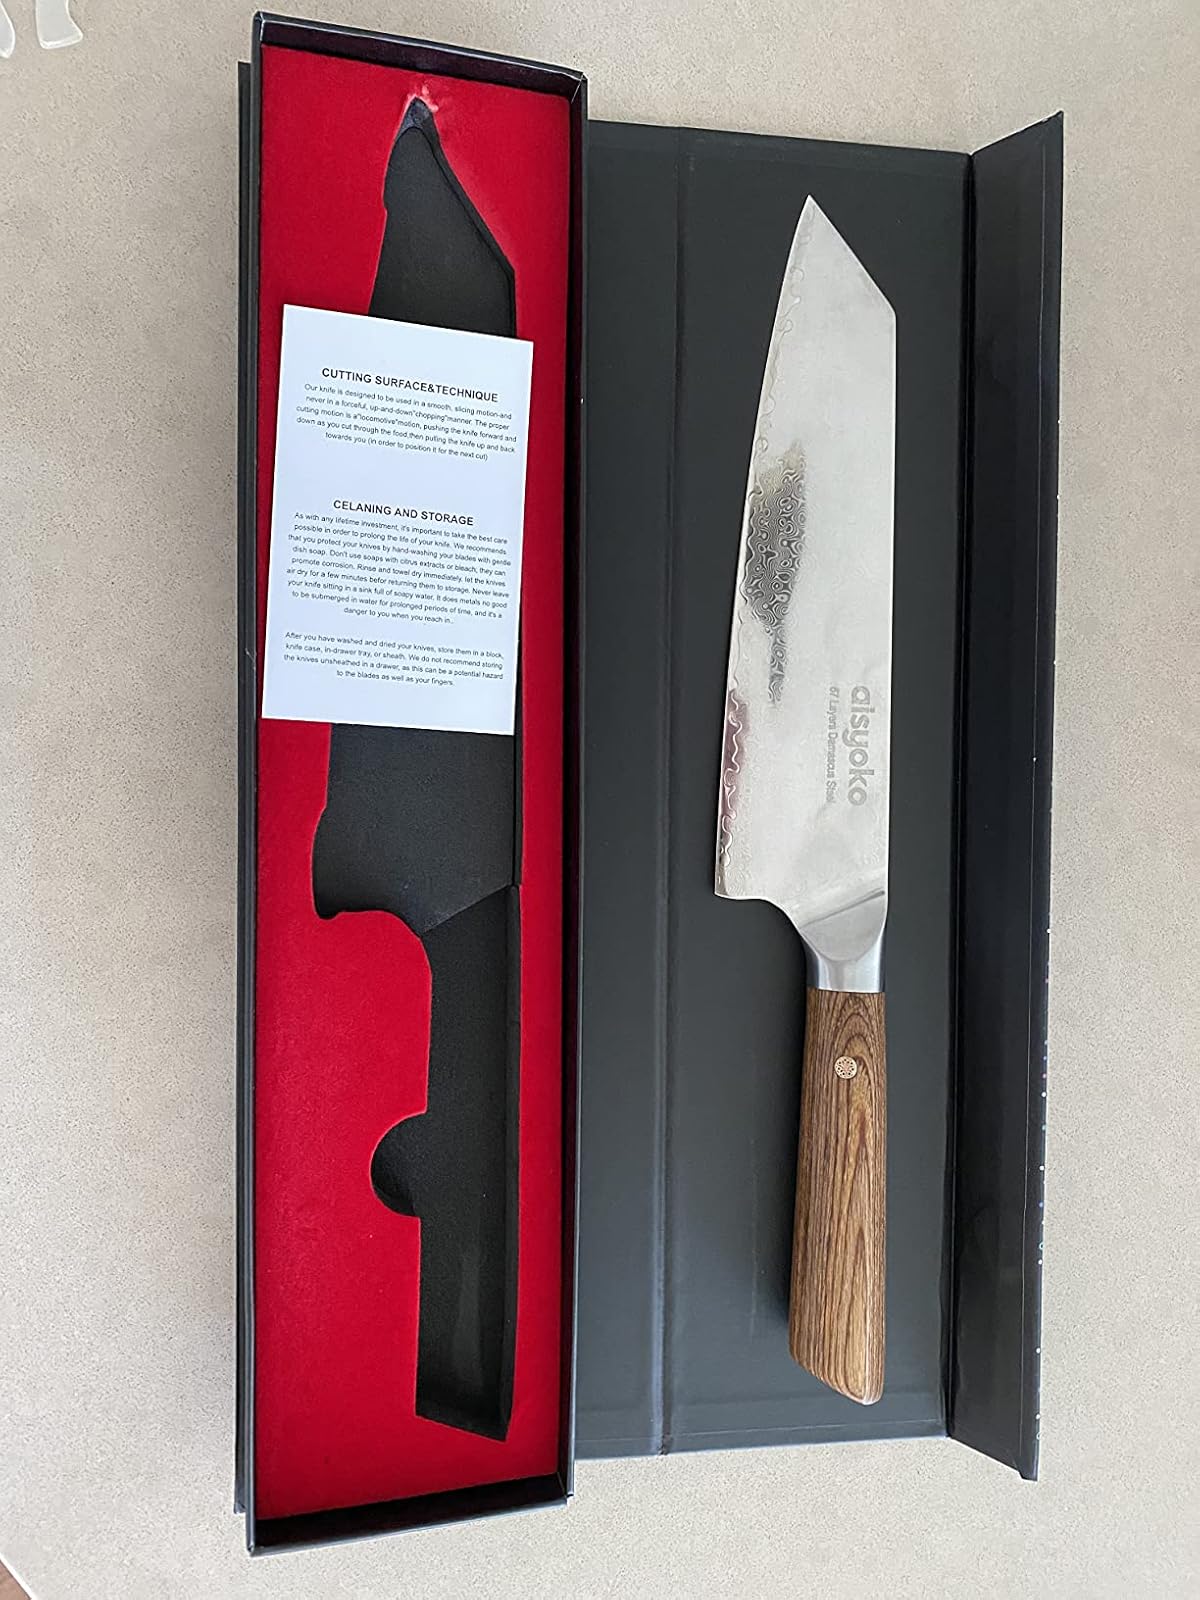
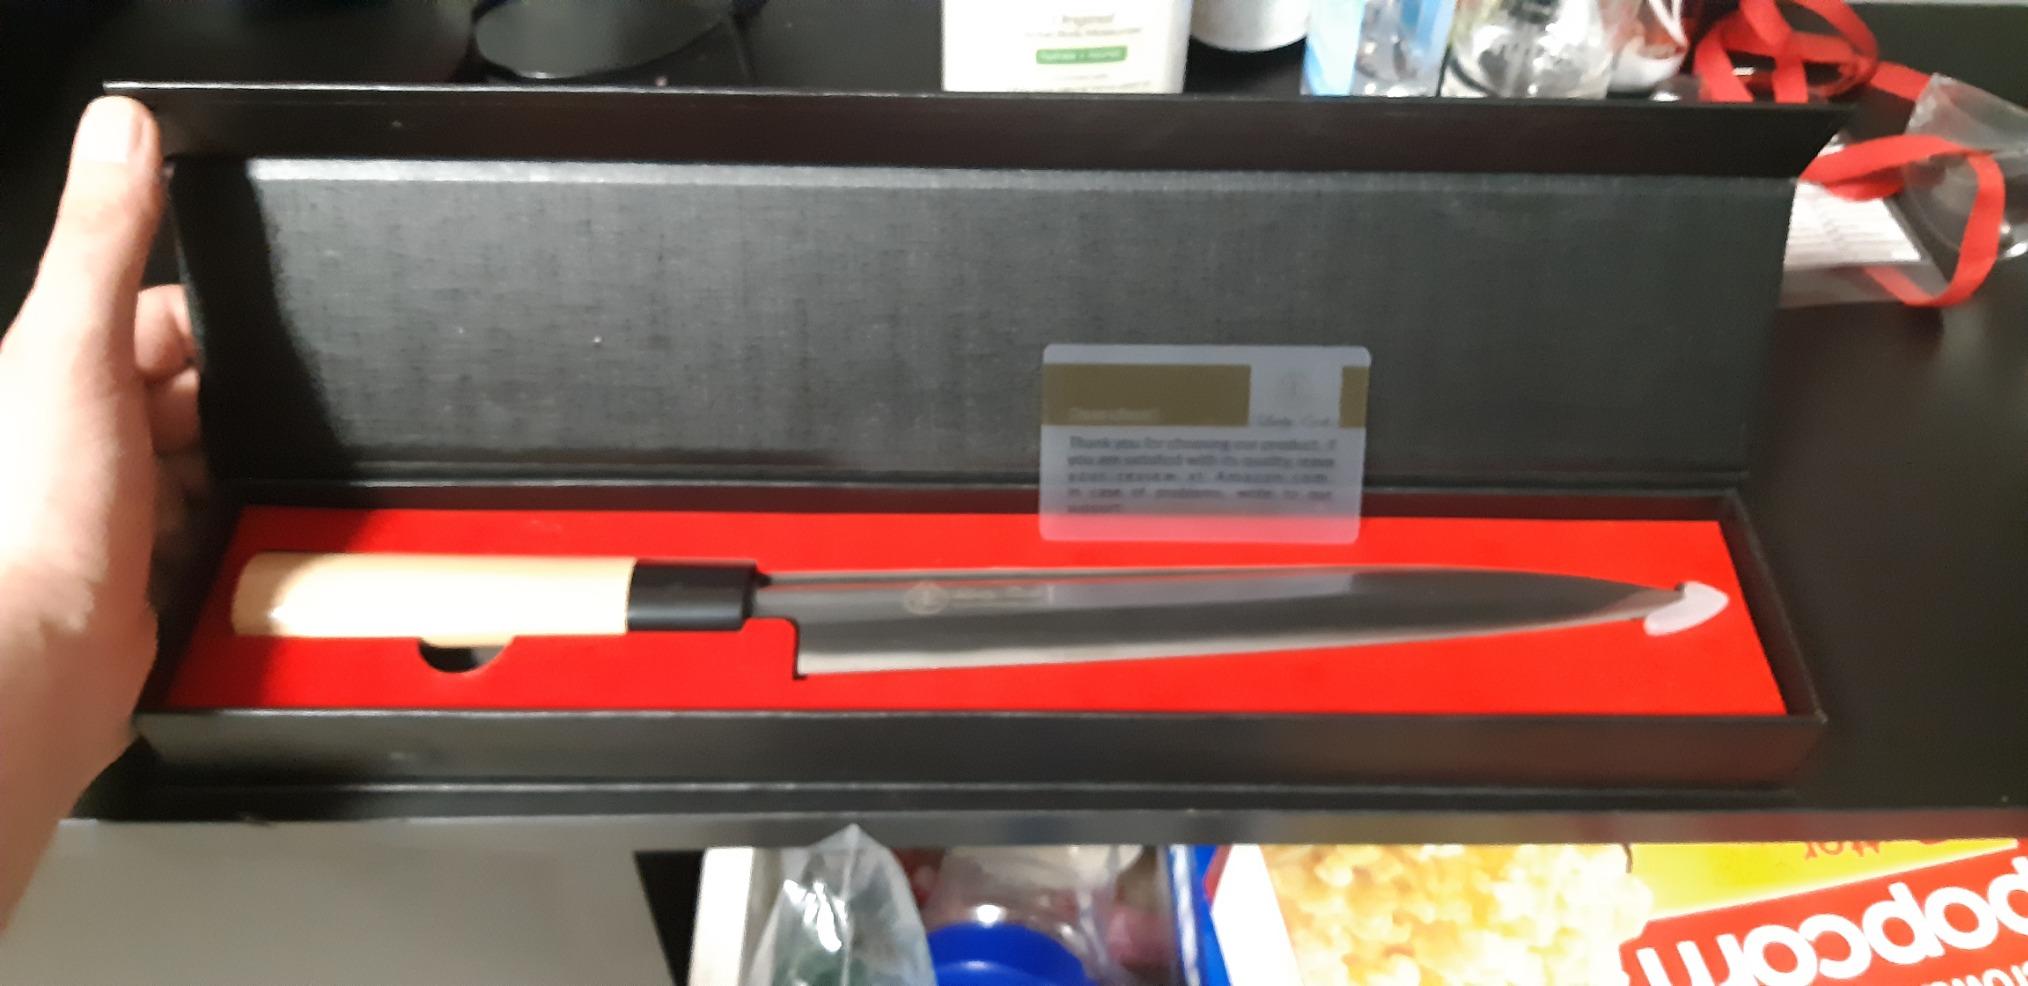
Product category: items_knife
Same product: no